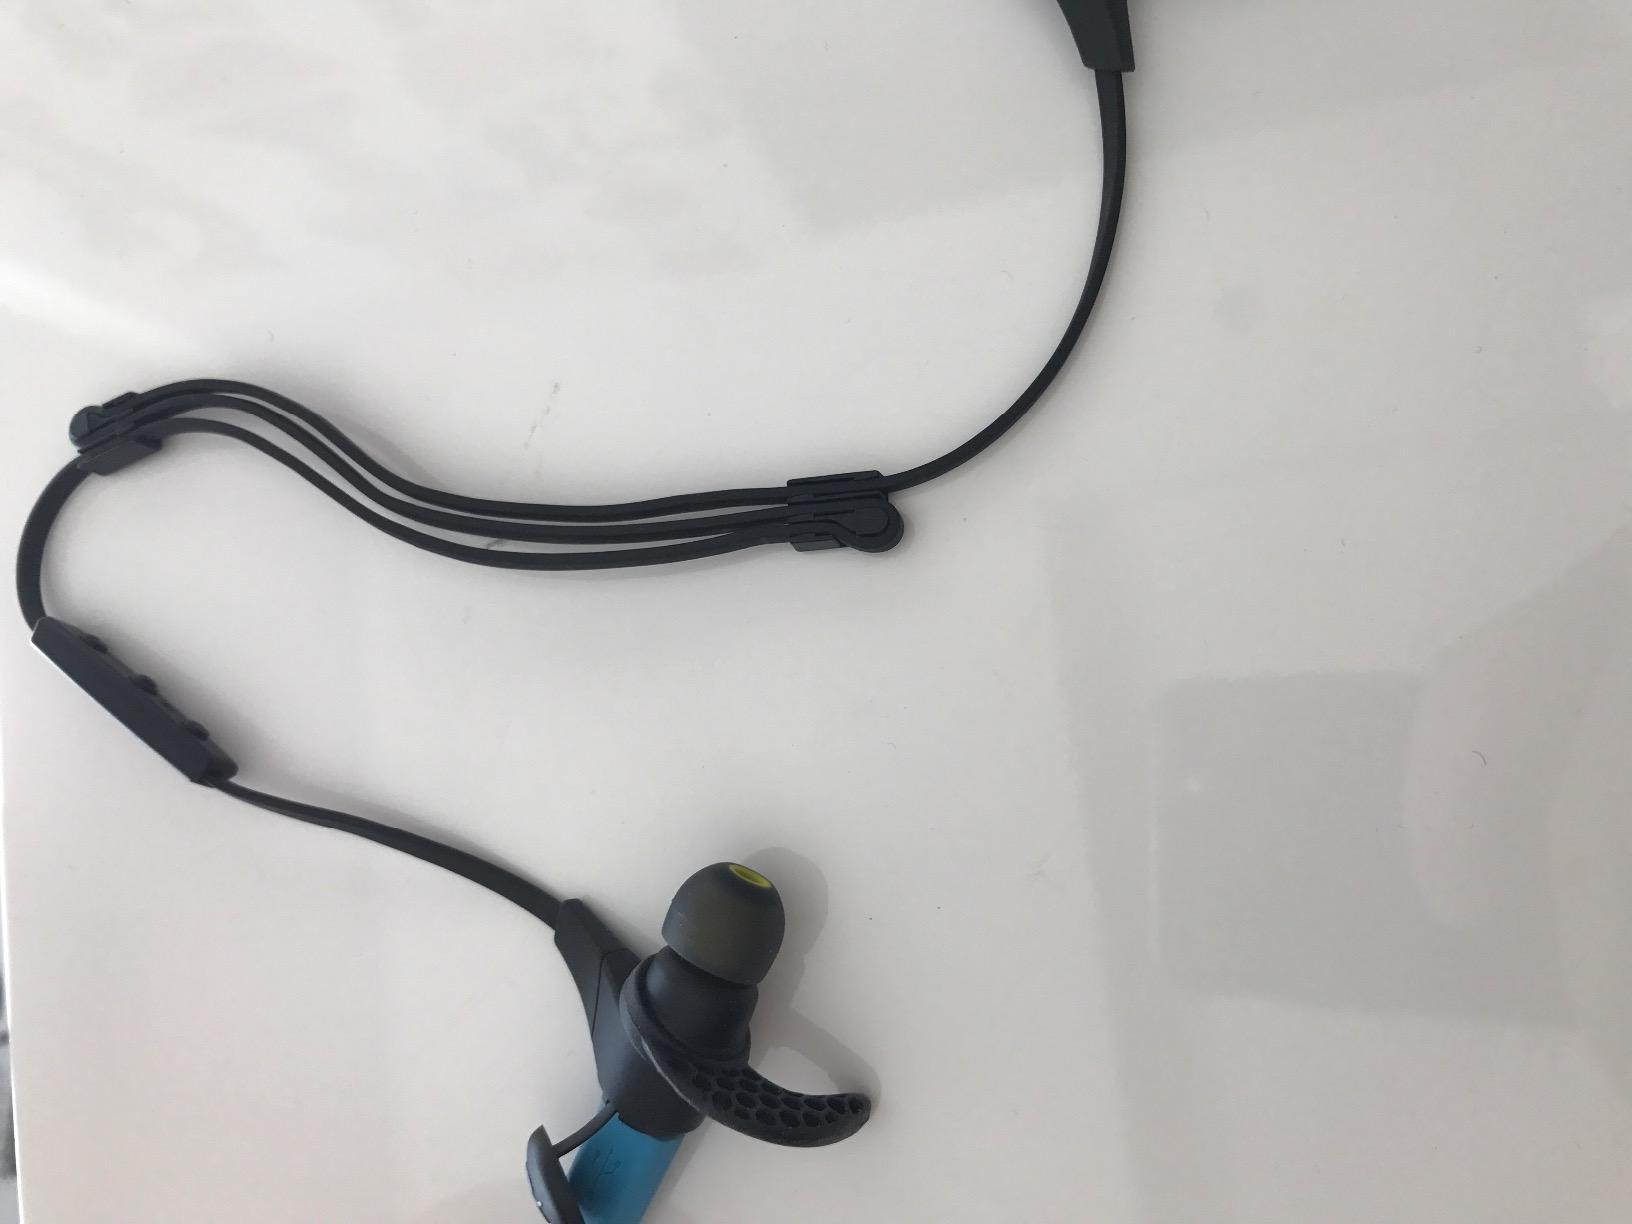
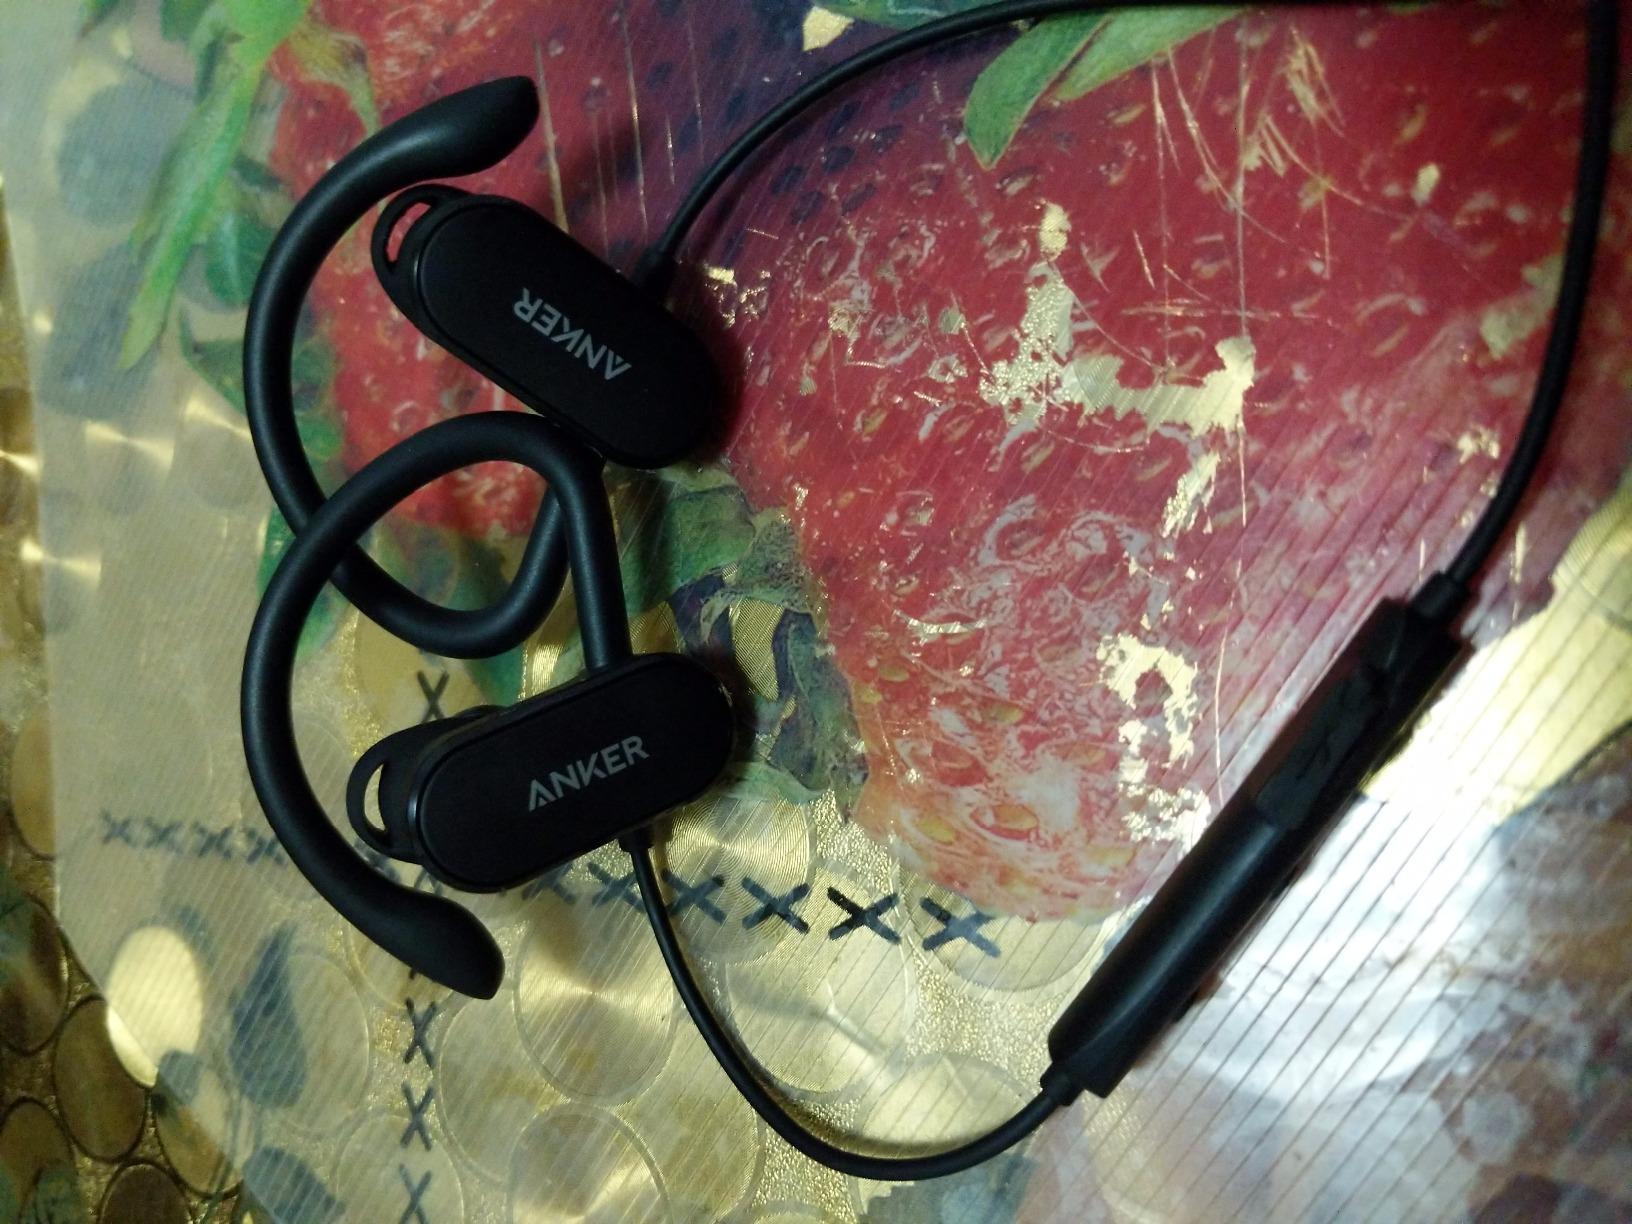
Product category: headphones
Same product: no